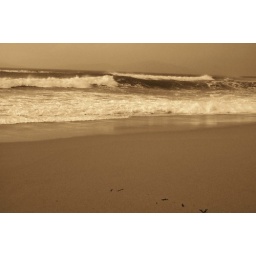
We stayed right by the beach and would go for long walks along the white sand.